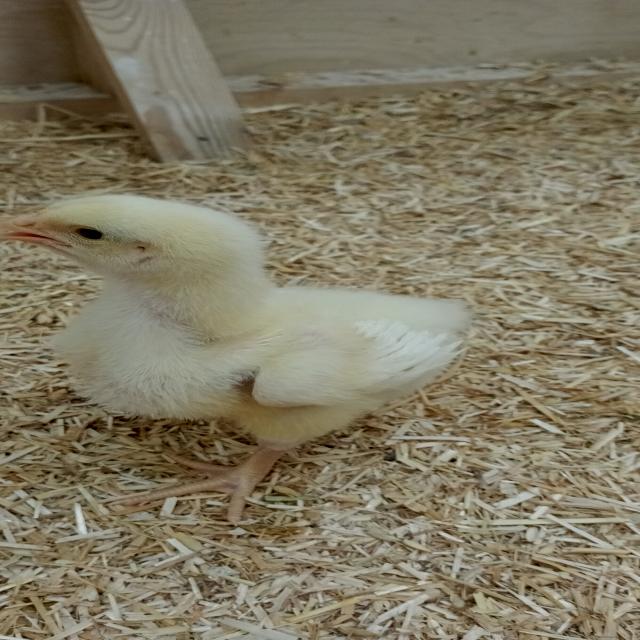
Weight: 206 g